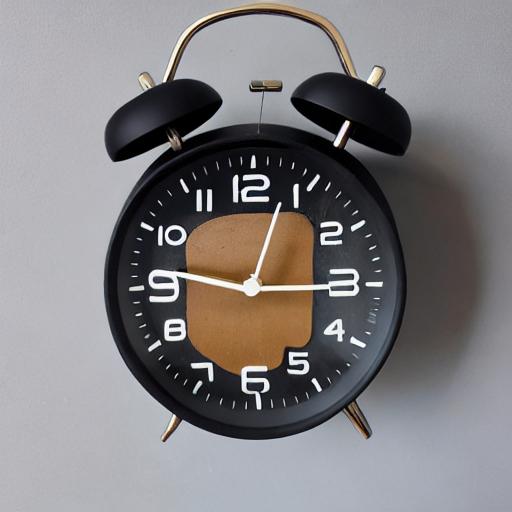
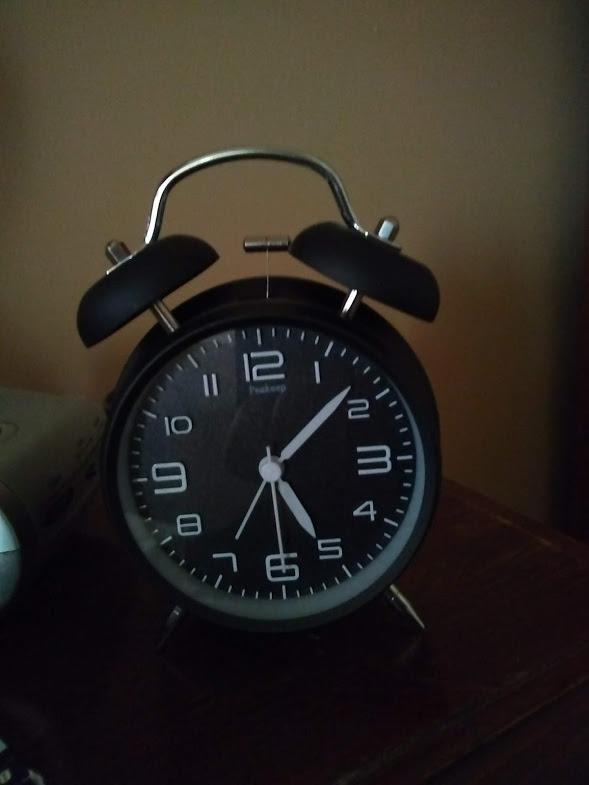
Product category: clock
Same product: no